Nina Brunner

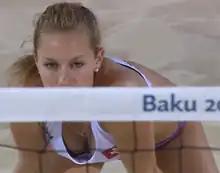
Betschart at the 2015 European Games

In 2015 season the duo began to appear in World Tour in more regular basis, their best result was the ninth-place finish in Prague Open. Their biggest international success came in the European Games in Baku. They won the gold medal after beating Austria's Schützenhofer / Plesiutschnig in the final in three sets (21–16, 14–21, 15–13). They were 8–11 down in the third set tie-breaker and had trailed for most of the set, but in the end they scored three points in a row – including an ace by Betschart – and crowned the first ever European Games champions in beach volleyball. After the match Betschart admitted that the victory was unlikely to come: "It is unbelievable. Didn't expect it. We were behind them all the time." Following the success at the European Games, the duo made their debut in European Championships in senior level in Klagenfurt, Austria but they struggled throughout the group phase and eliminated after losing all three group matches. They put the disappointment behind and made their first podium at continental level after finishing in third place at CEV Satellite tournament in Timișoara, Romania. Then, they went on to win gold medal at the U22 European Championships in Macedo de Cavaleiros, Portugal. They continued to their success at Coop Beachtour, with claiming two tournament wins in Geneva and Rorschach. At the 2015 Swiss National Championships, the duo again move up one place and won their first national championship medal with a third-place finish. At the end of the season Betschart and Eiholzer decided to end their eight-year long partnership.